Dora trial

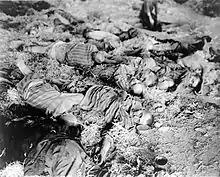
Dead prisoners discovered after the liberation of the camp complex by members of the United States Army Signal Corps, April 11, 1945

Of the more than 60,000 prisoners who passed through the Mittelbau-Dora concentration camp complex, with its catastrophic working and living conditions, at least 20,000 died of hunger, exposure, disease and abuse. When American troops reached Mittelbau on 11 April 1945, they found nearly 2,000 dead bodies. Only several hundred prisoners were found alive, mostly sick or dying, as the Mittelbau and its sub-camps had already been forcibly evacuated by the SS-Totenkopfverbände on April 6, 1945.